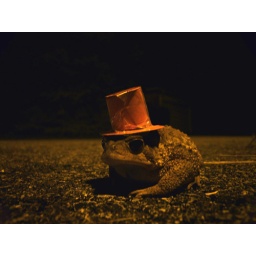
Grumpy Mr. Toad in a pink hat